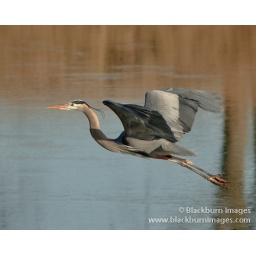
A great blue heron flies above a frozen lake on a cold winter morning.